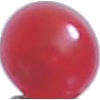
Label: Redcurrant 1